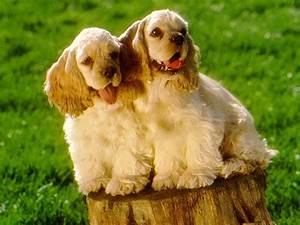
Label: dog